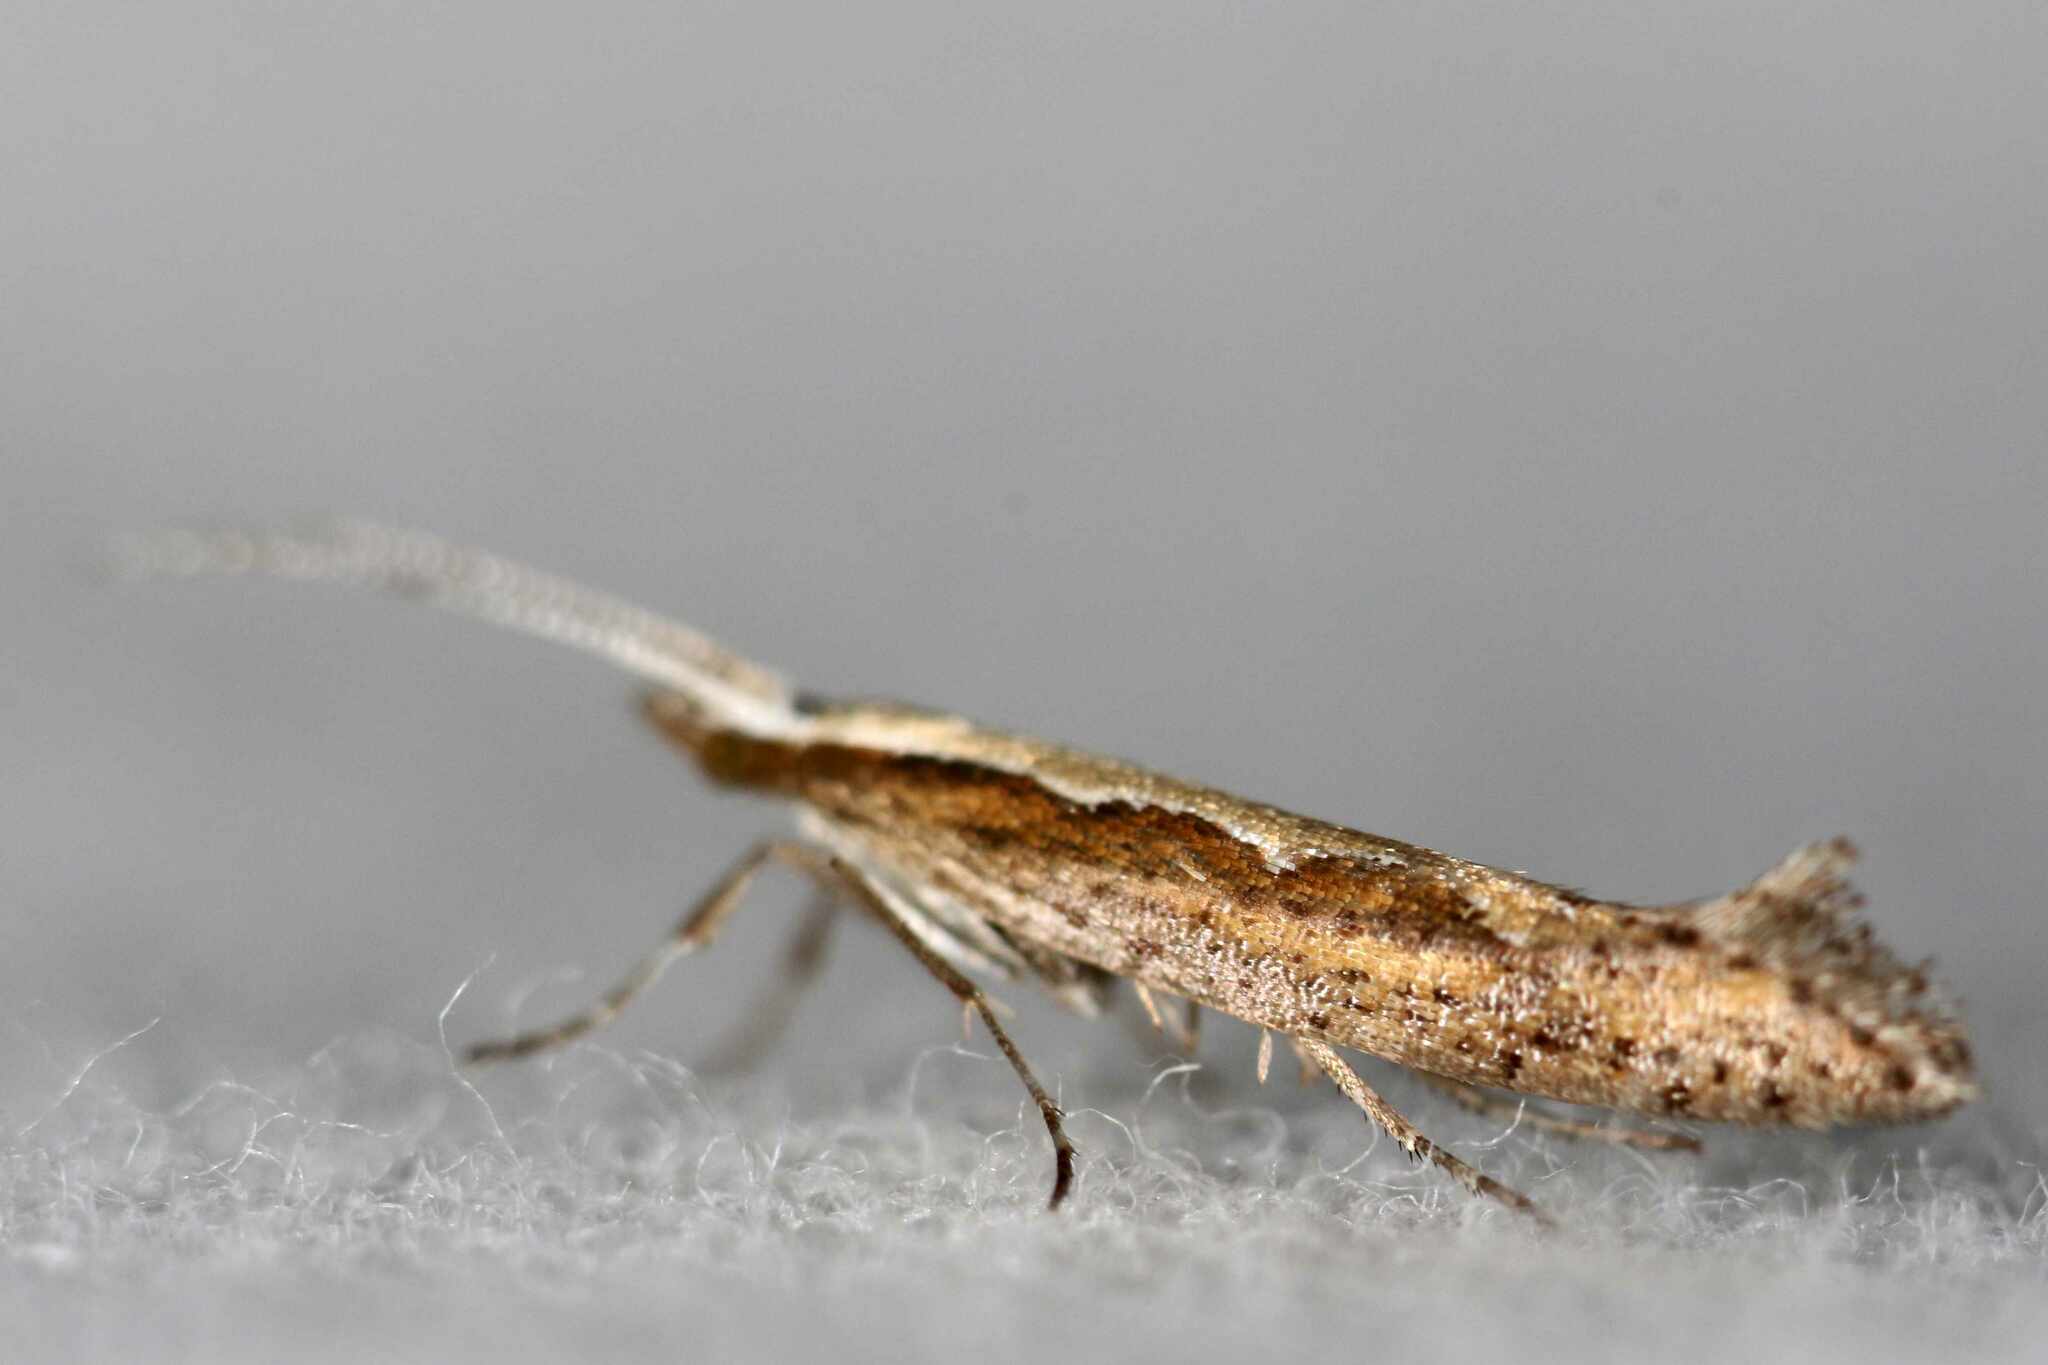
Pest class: diamondback_moth